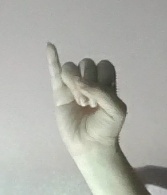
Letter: meem